Picture clock with Alster panorama

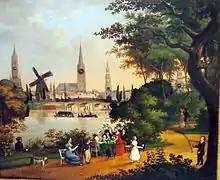
Front view of the picture clock

The Picture clock with Alster panorama (German: "Bilderuhr mit Alsterpanorama"), also known as the Coffeeparty on the Alster with view over Lombard Bridge to the city (German: "Kaffeegesellschaft an der Alster mit Blick über Lombardsbrücke auf die Stadt"), is a or music box painting ("Spieluhr-Gemälde") – an oil painting of a landscape scene with integrated mechanical clock, automata and music box – that is in the collection of the Museum for Hamburg History. 74 cm x 89 cm in size, it was made between 1827 and 1830 by an unknown group of artists and craftsmen. It was restored in 2012 by the museum and watchmaker Helmut Tüxen.